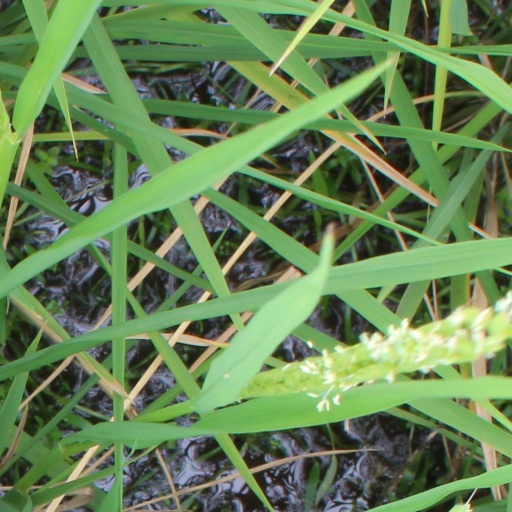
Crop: rice